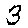
Label: 3